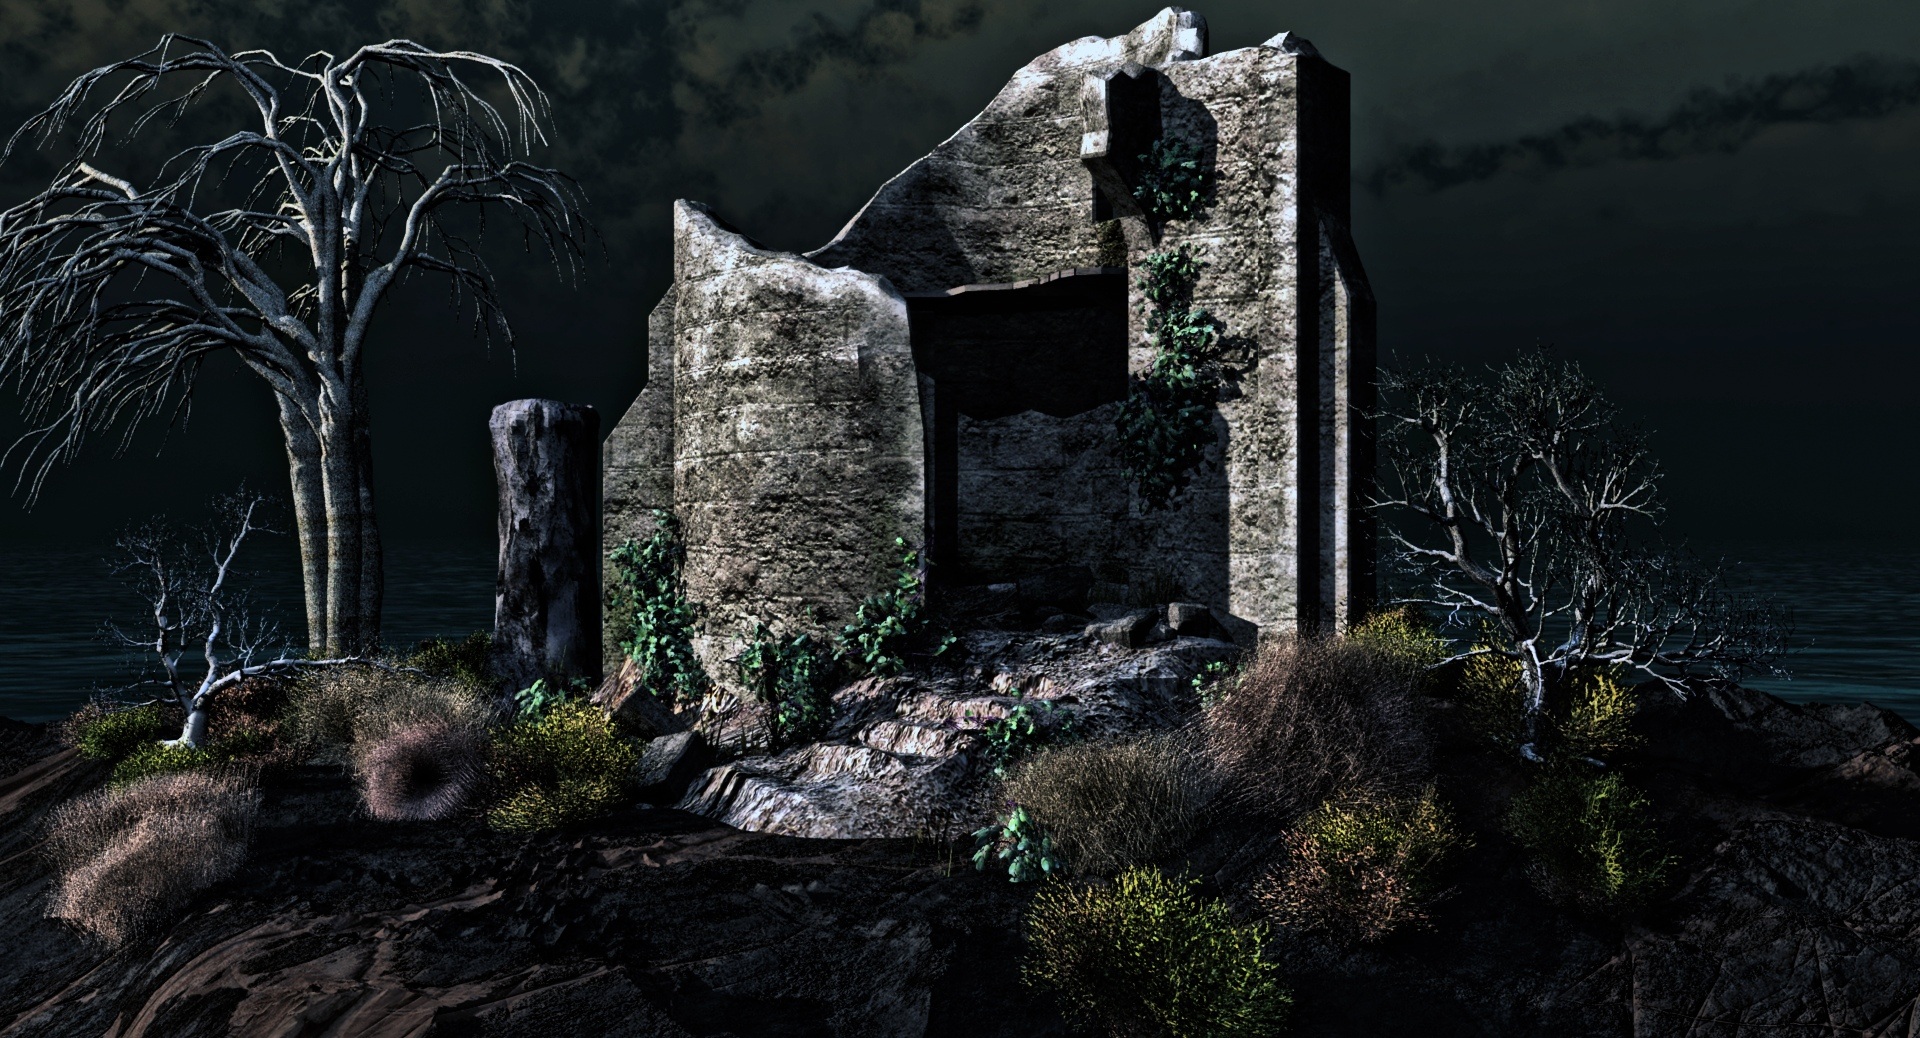
landscape, tree, outdoor, rock, sky, wood, night, old, spooky, dark, wild, mystery, green, halloween, darkness, terrain, gothic, scary, fear, ruins, scene, fantasy, magic, horror, imagination, fairy, digital art, fairytale, evil, screenshot, virtual set